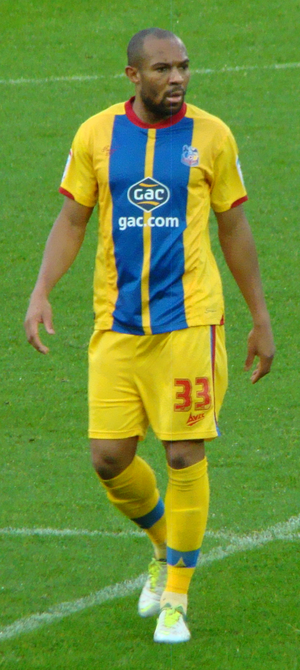
Daniel Leon "Danny" Gabbidon, né le 8 août 1979 à Cwmbran, est un footballeur international gallois qui évolue au poste de défenseur.